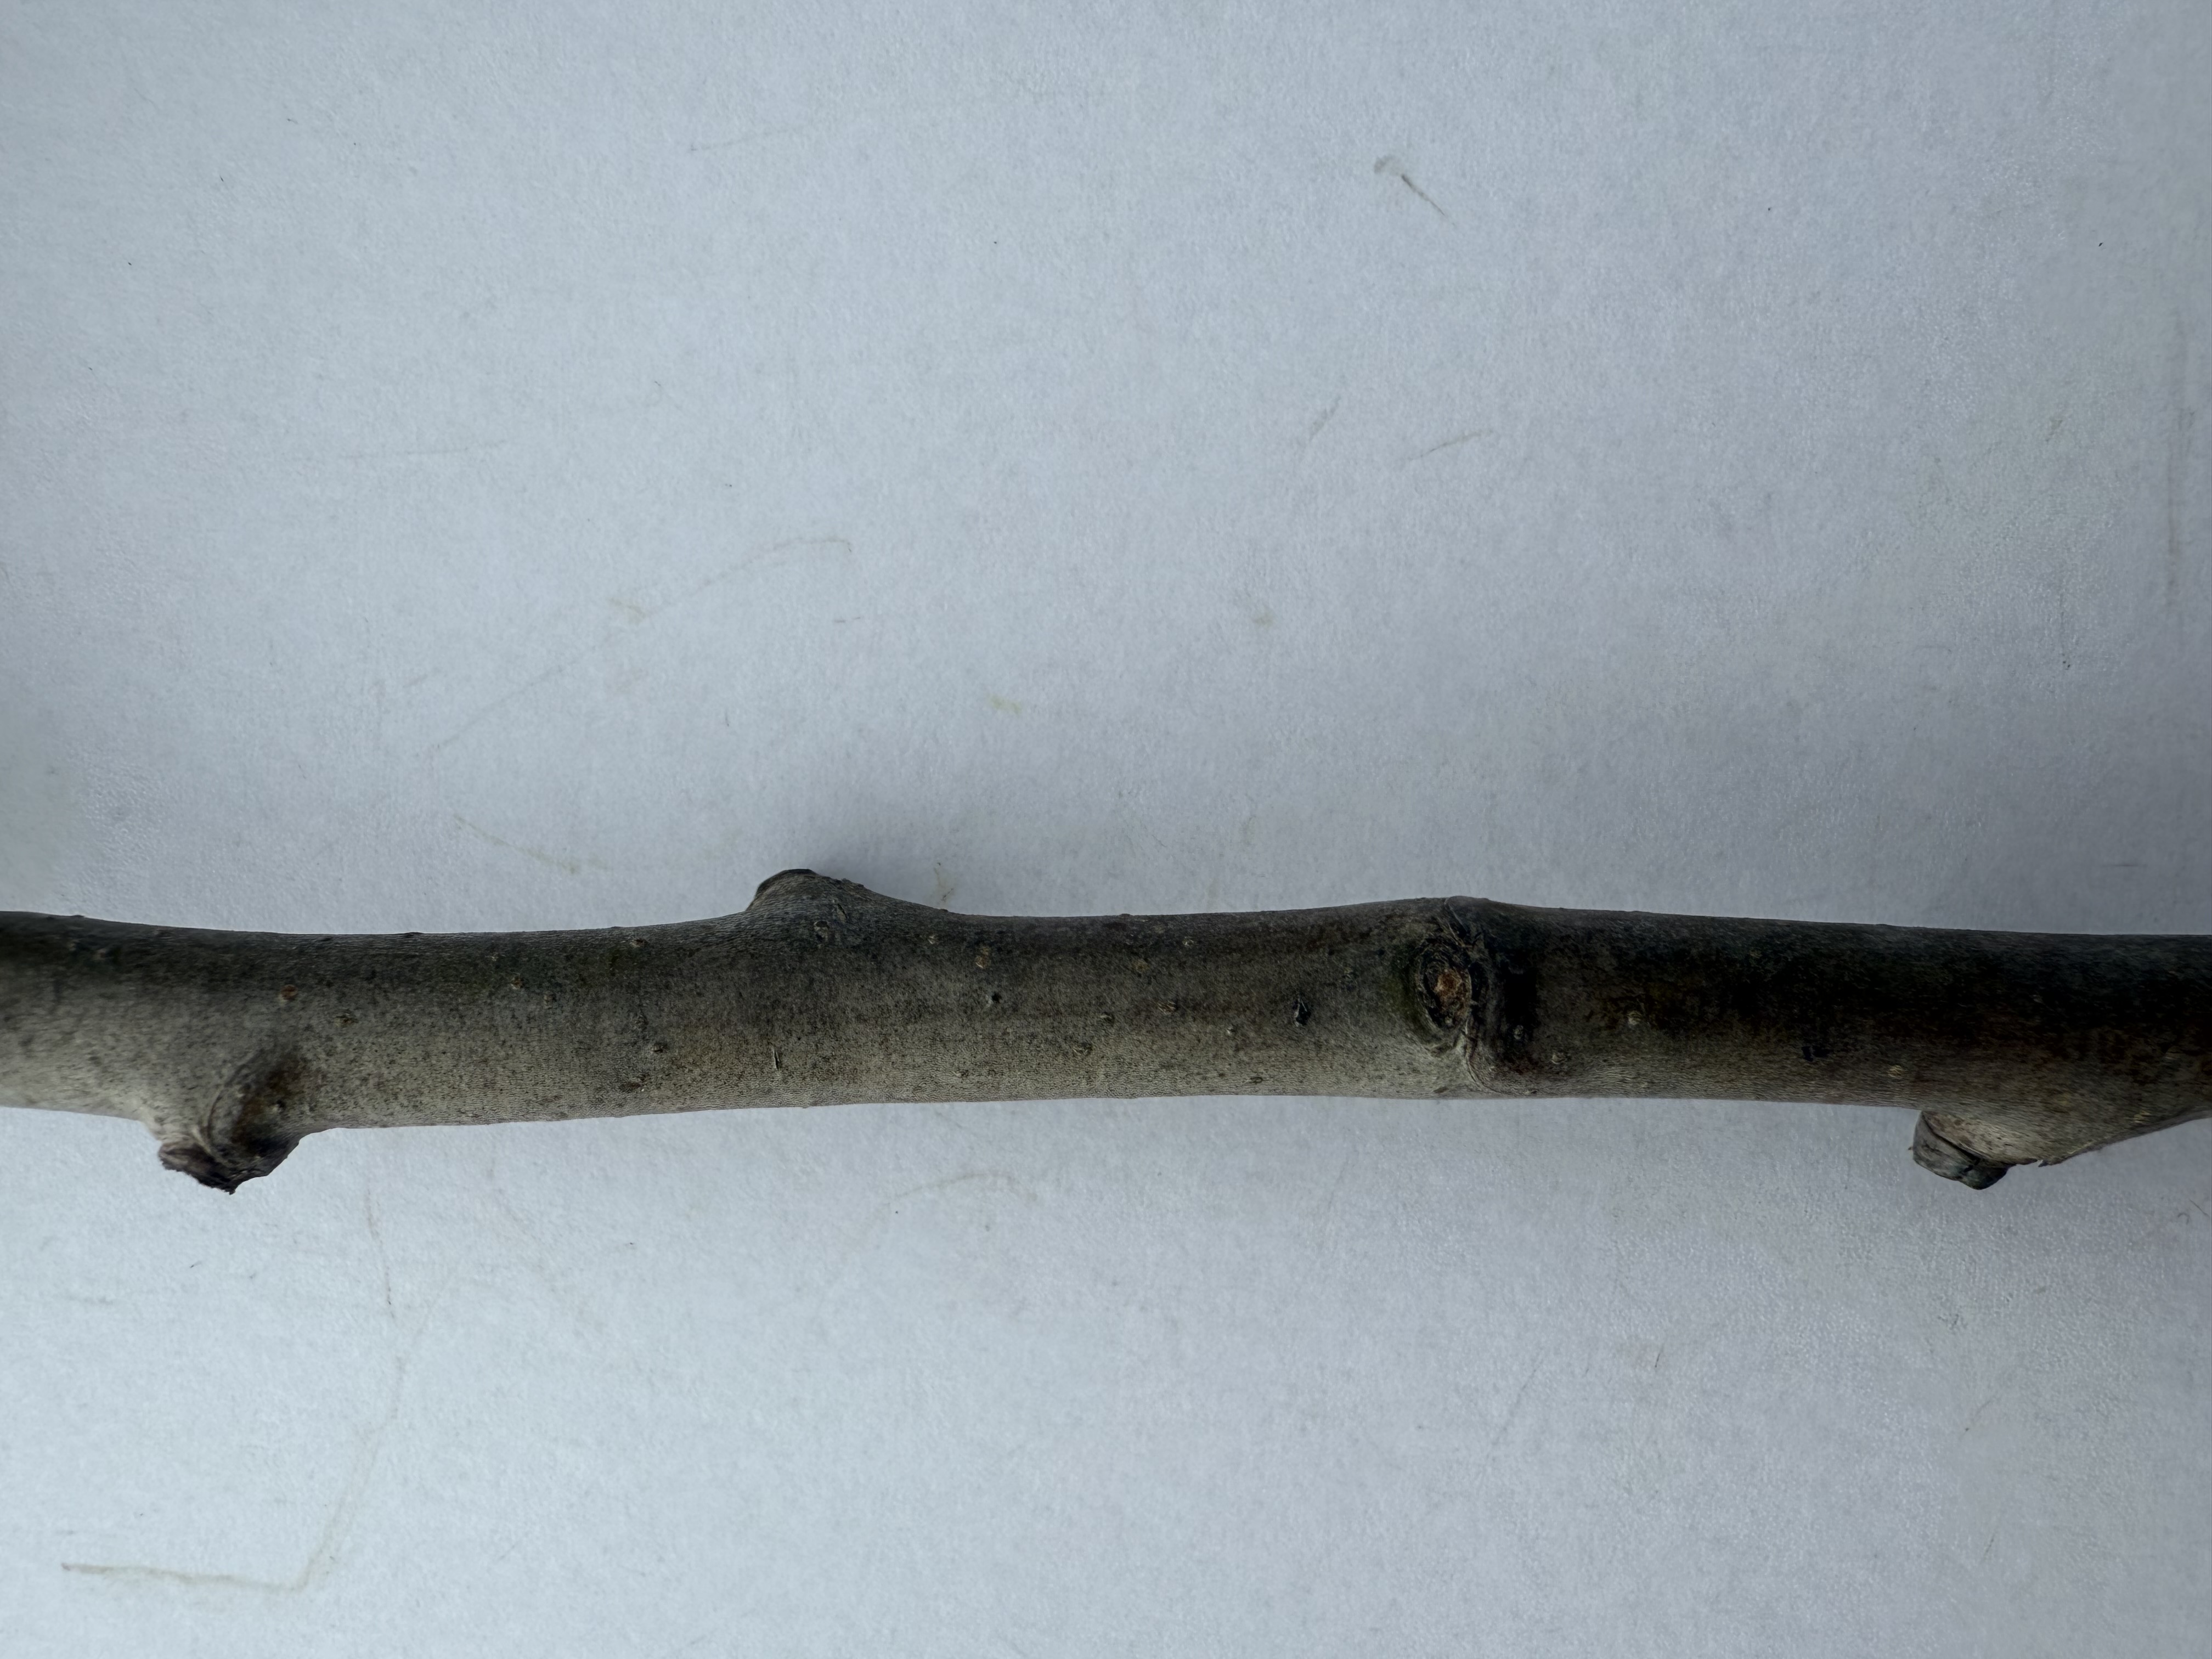
Variety: Akca Pear